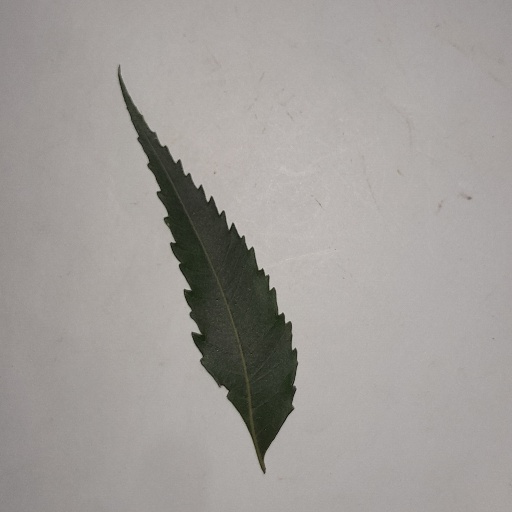
Species: Neem
Leaf condition: Healthy Leaf